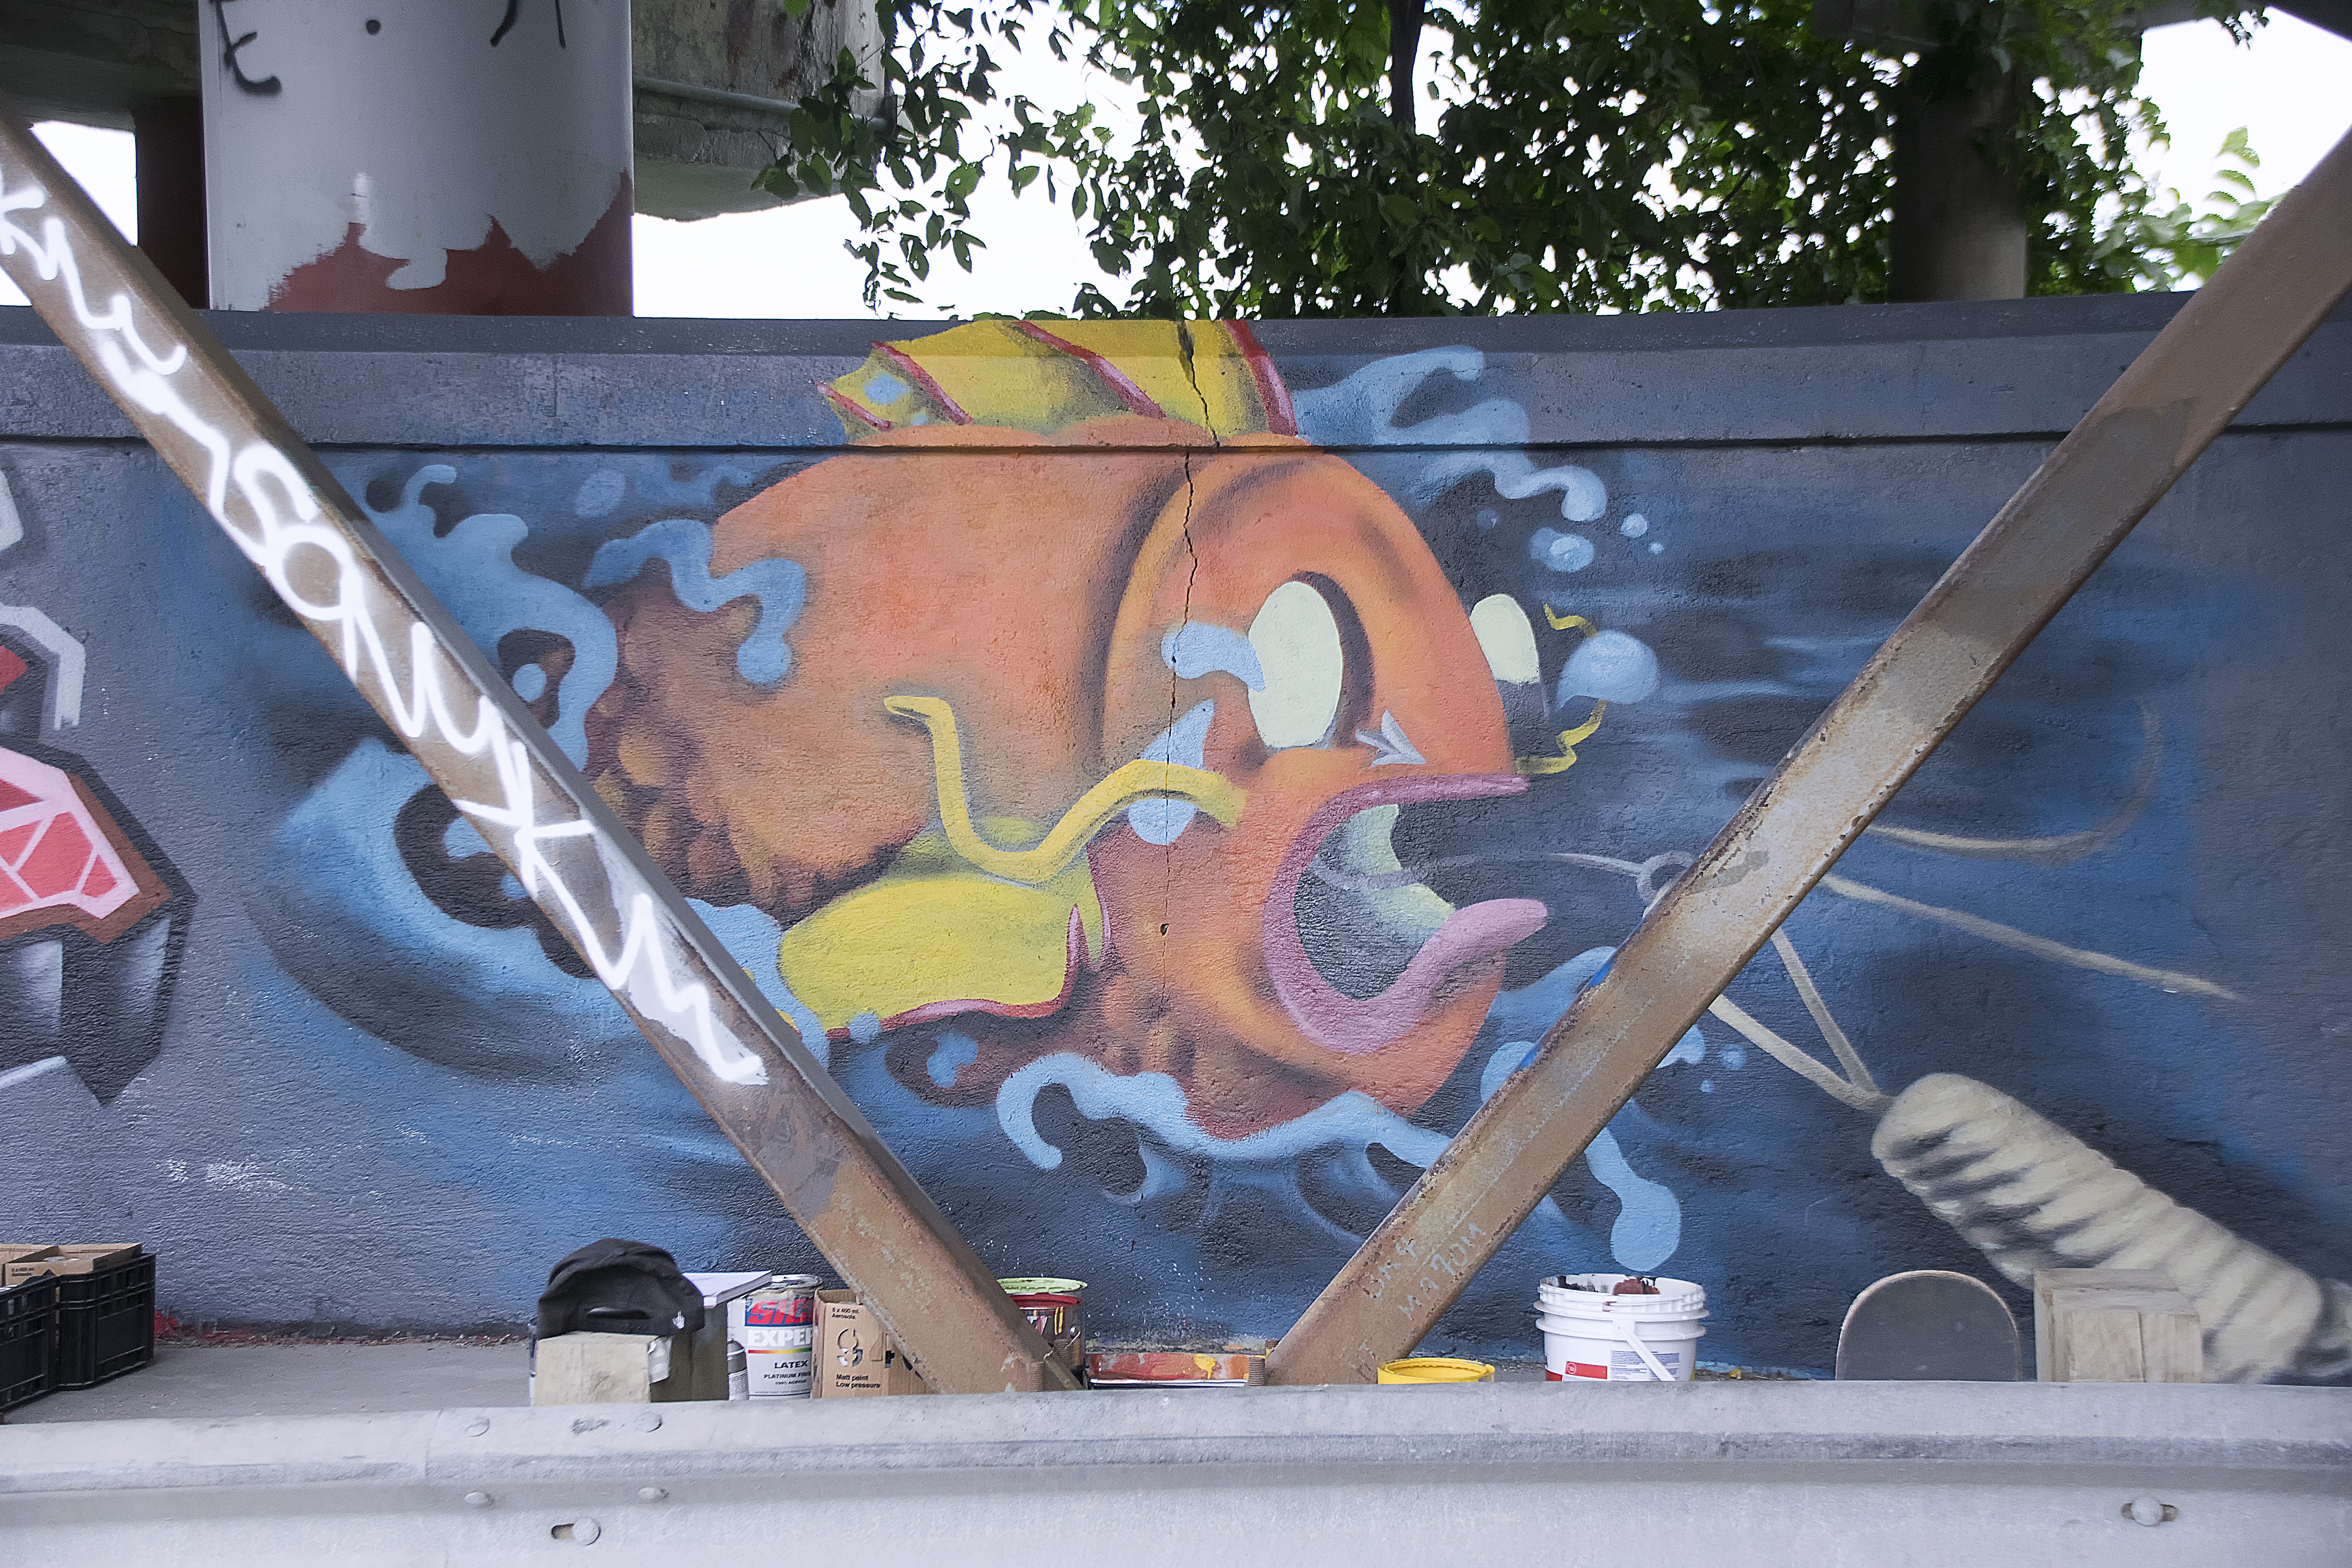
urban, graffiti, street art, art, canada, mural, quebec, sherbrooke, urbain, amalgam